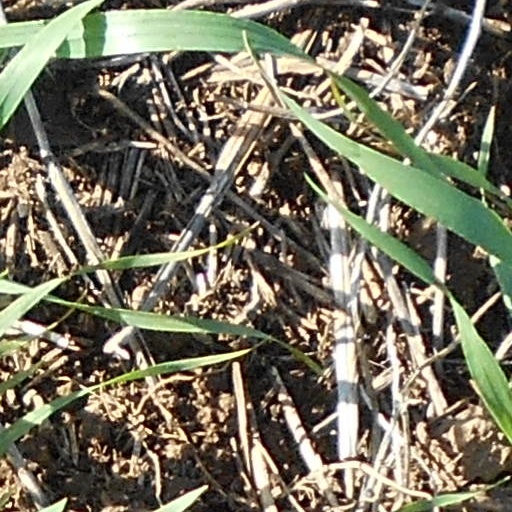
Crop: wheat